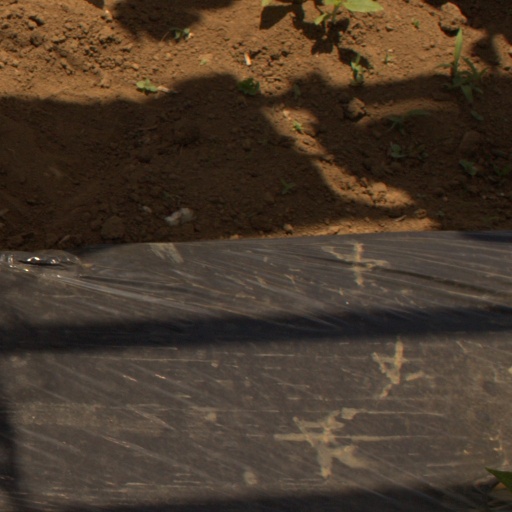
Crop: Jerusalem artichoke